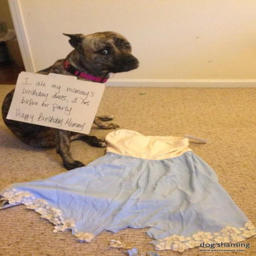
birthday i had just come home from work and had laid my dress on my bed that morning .